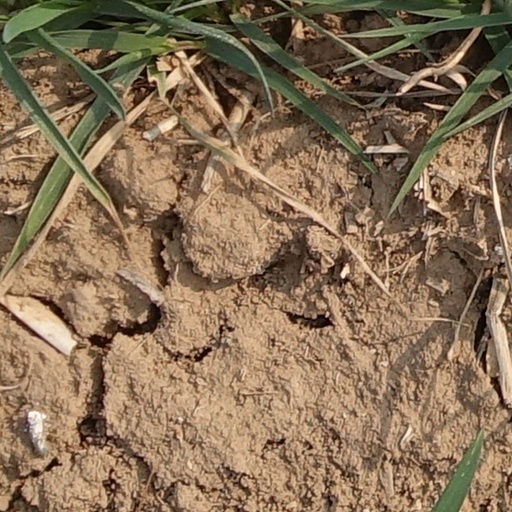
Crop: wheat